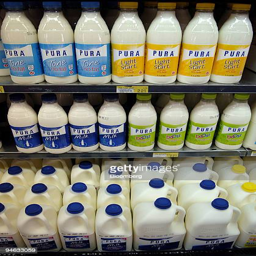
bottles of beverage type produced by business are displayed in a supermarket